Horncastle (UK Parliament constituency)

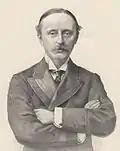
E. Stanhope

Stanhope was appointed Secretary of State for the Colonies, requiring a by-election.